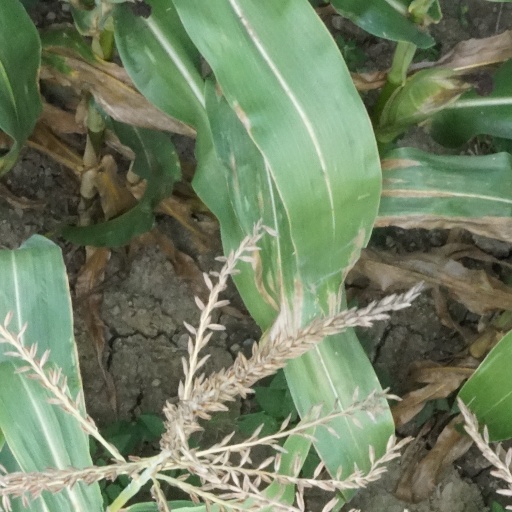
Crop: maize; corn